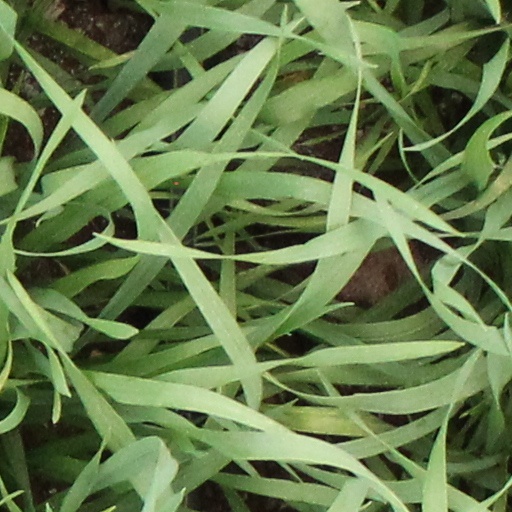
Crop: wheat